Pennsylvania Route 249

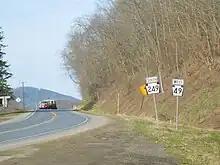
PA 249 southbound and PA 49 westbound in Knoxville

PA 249 begins at an intersection with PA 287 in the community of Middlebury Center in Middlebury Township, heading northwest on a two-lane undivided road. The route passes through a mix of farmland and forested hills, turning west and running through Kenneyville. The road continues through agricultural areas with some homes, crossing into Chatham Township and passing through Shortsville. PA 249 winds west-northwest through a mix of farmland and woodland with occasional residential development, going through the community of Little Marsh. The road heads into more forested areas and continues west before turning northwest into a mix of farms and woods, entering Westfield Township. The route heads north through more rural areas with occasional homes, crossing the Cowanesque River and reaching an intersection with PA 49 in Phillips. Here, PA 249 turns northeast to form a concurrency with PA 49 on East Main Street, heading through farmland and woodland with some residences. The road briefly passes through Brookfield Township before heading into Deerfield Township. PA 249 splits from PA 49 to the west of the borough of Knoxville by heading north on an unnamed road, running to the west of Troups Creek. The road turns to the northwest and heads through more agricultural and wooded areas with some homes. PA 249 heads back into Brookfield Township as Troups Creek Road and passes through Austinburg before reaching its northern terminus at the New York border. At this point, the road continues into that state as NY 36.